Groundation

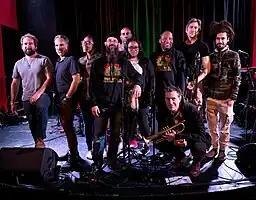
Lee Abel captures the group GROUNDATION in San Francisco 2023

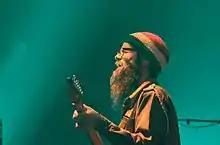
Groundation in concert in Brussels October 20th 2018

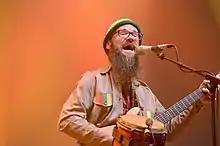
Groundation in concert in Brussels October 20th 2018

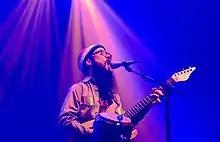
Groundation in concert in Brussels October 20th 2018

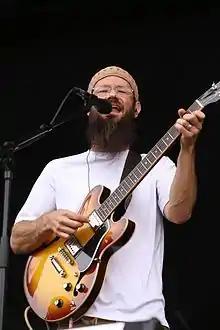
Harrison Stafford (2013)

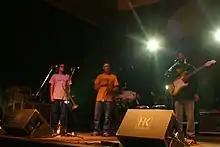
Groundation performing at the 2006 Jamaican Reggae Festival in Kandel, Germany

Groundation is an American roots reggae band with jazz and dub influences, from Sonoma County in Northern California. It is named for Rastafarian ceremony of Grounation.